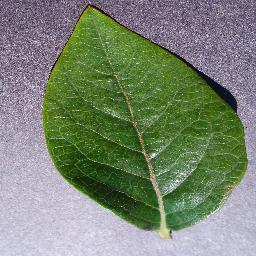
Label: Blueberry___healthy